Framed (1940 film)

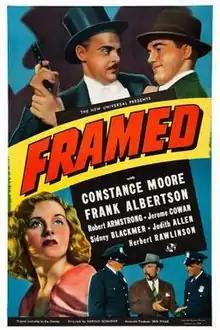
Theatrical release poster

Framed is a 1940 American crime film directed by Harold D. Schuster and written by Roy Chanslor. The film stars Frank Albertson, Constance Moore, Jerome Cowan, Robert Armstrong, Sidney Blackmer, Judith Allen and Herbert Rawlinson. The film was released on February 23, 1940, by Universal Pictures.